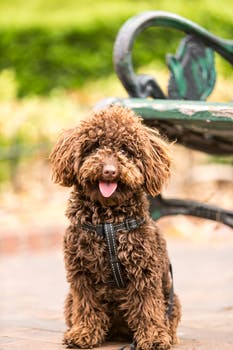
Label: No Watermark